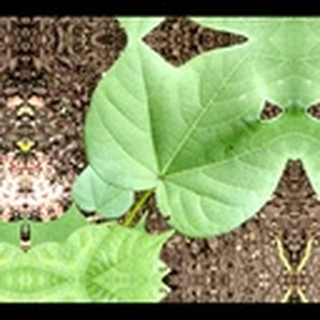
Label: healthy_cotton